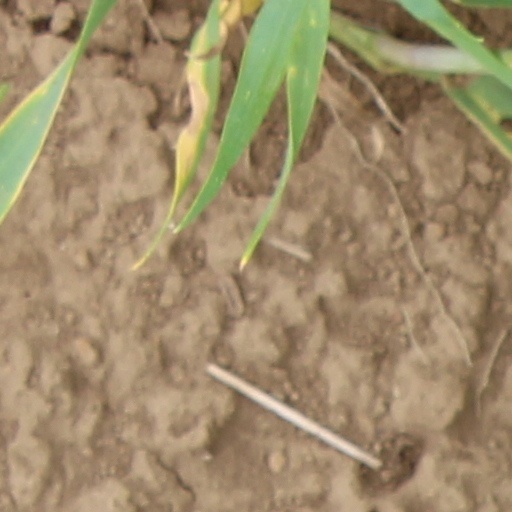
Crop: wheat